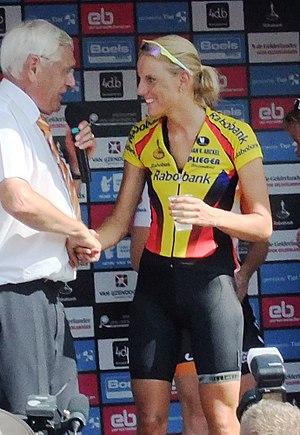
Moniek Tenniglo est une coureuse cycliste professionnelle néerlandaise.